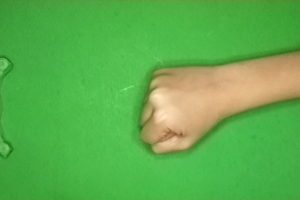
Label: rock